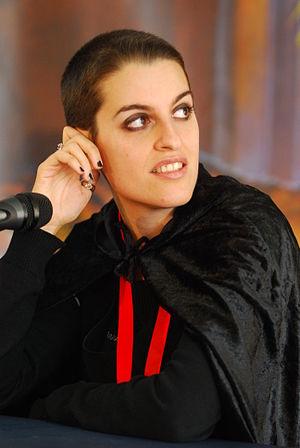
Licia Troisi, née le 25 novembre 1980 à Rome, est une astronome et une écrivaine italienne de fantasy.